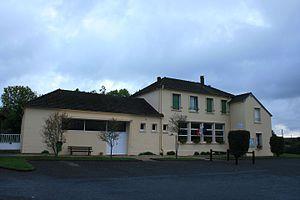
Mairie du Cercueil (Orne).